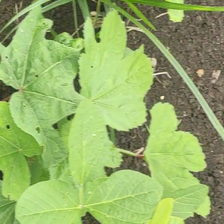
Weed species: Little_Mallow(Malva parviflora)